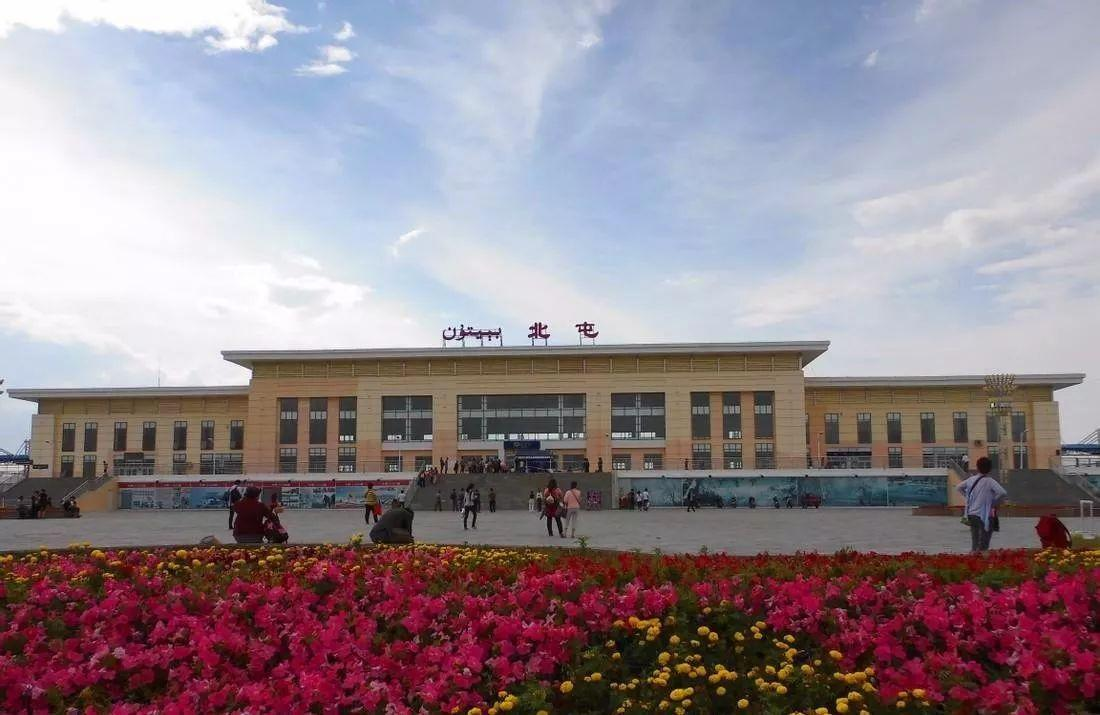
地标名称：北屯市站